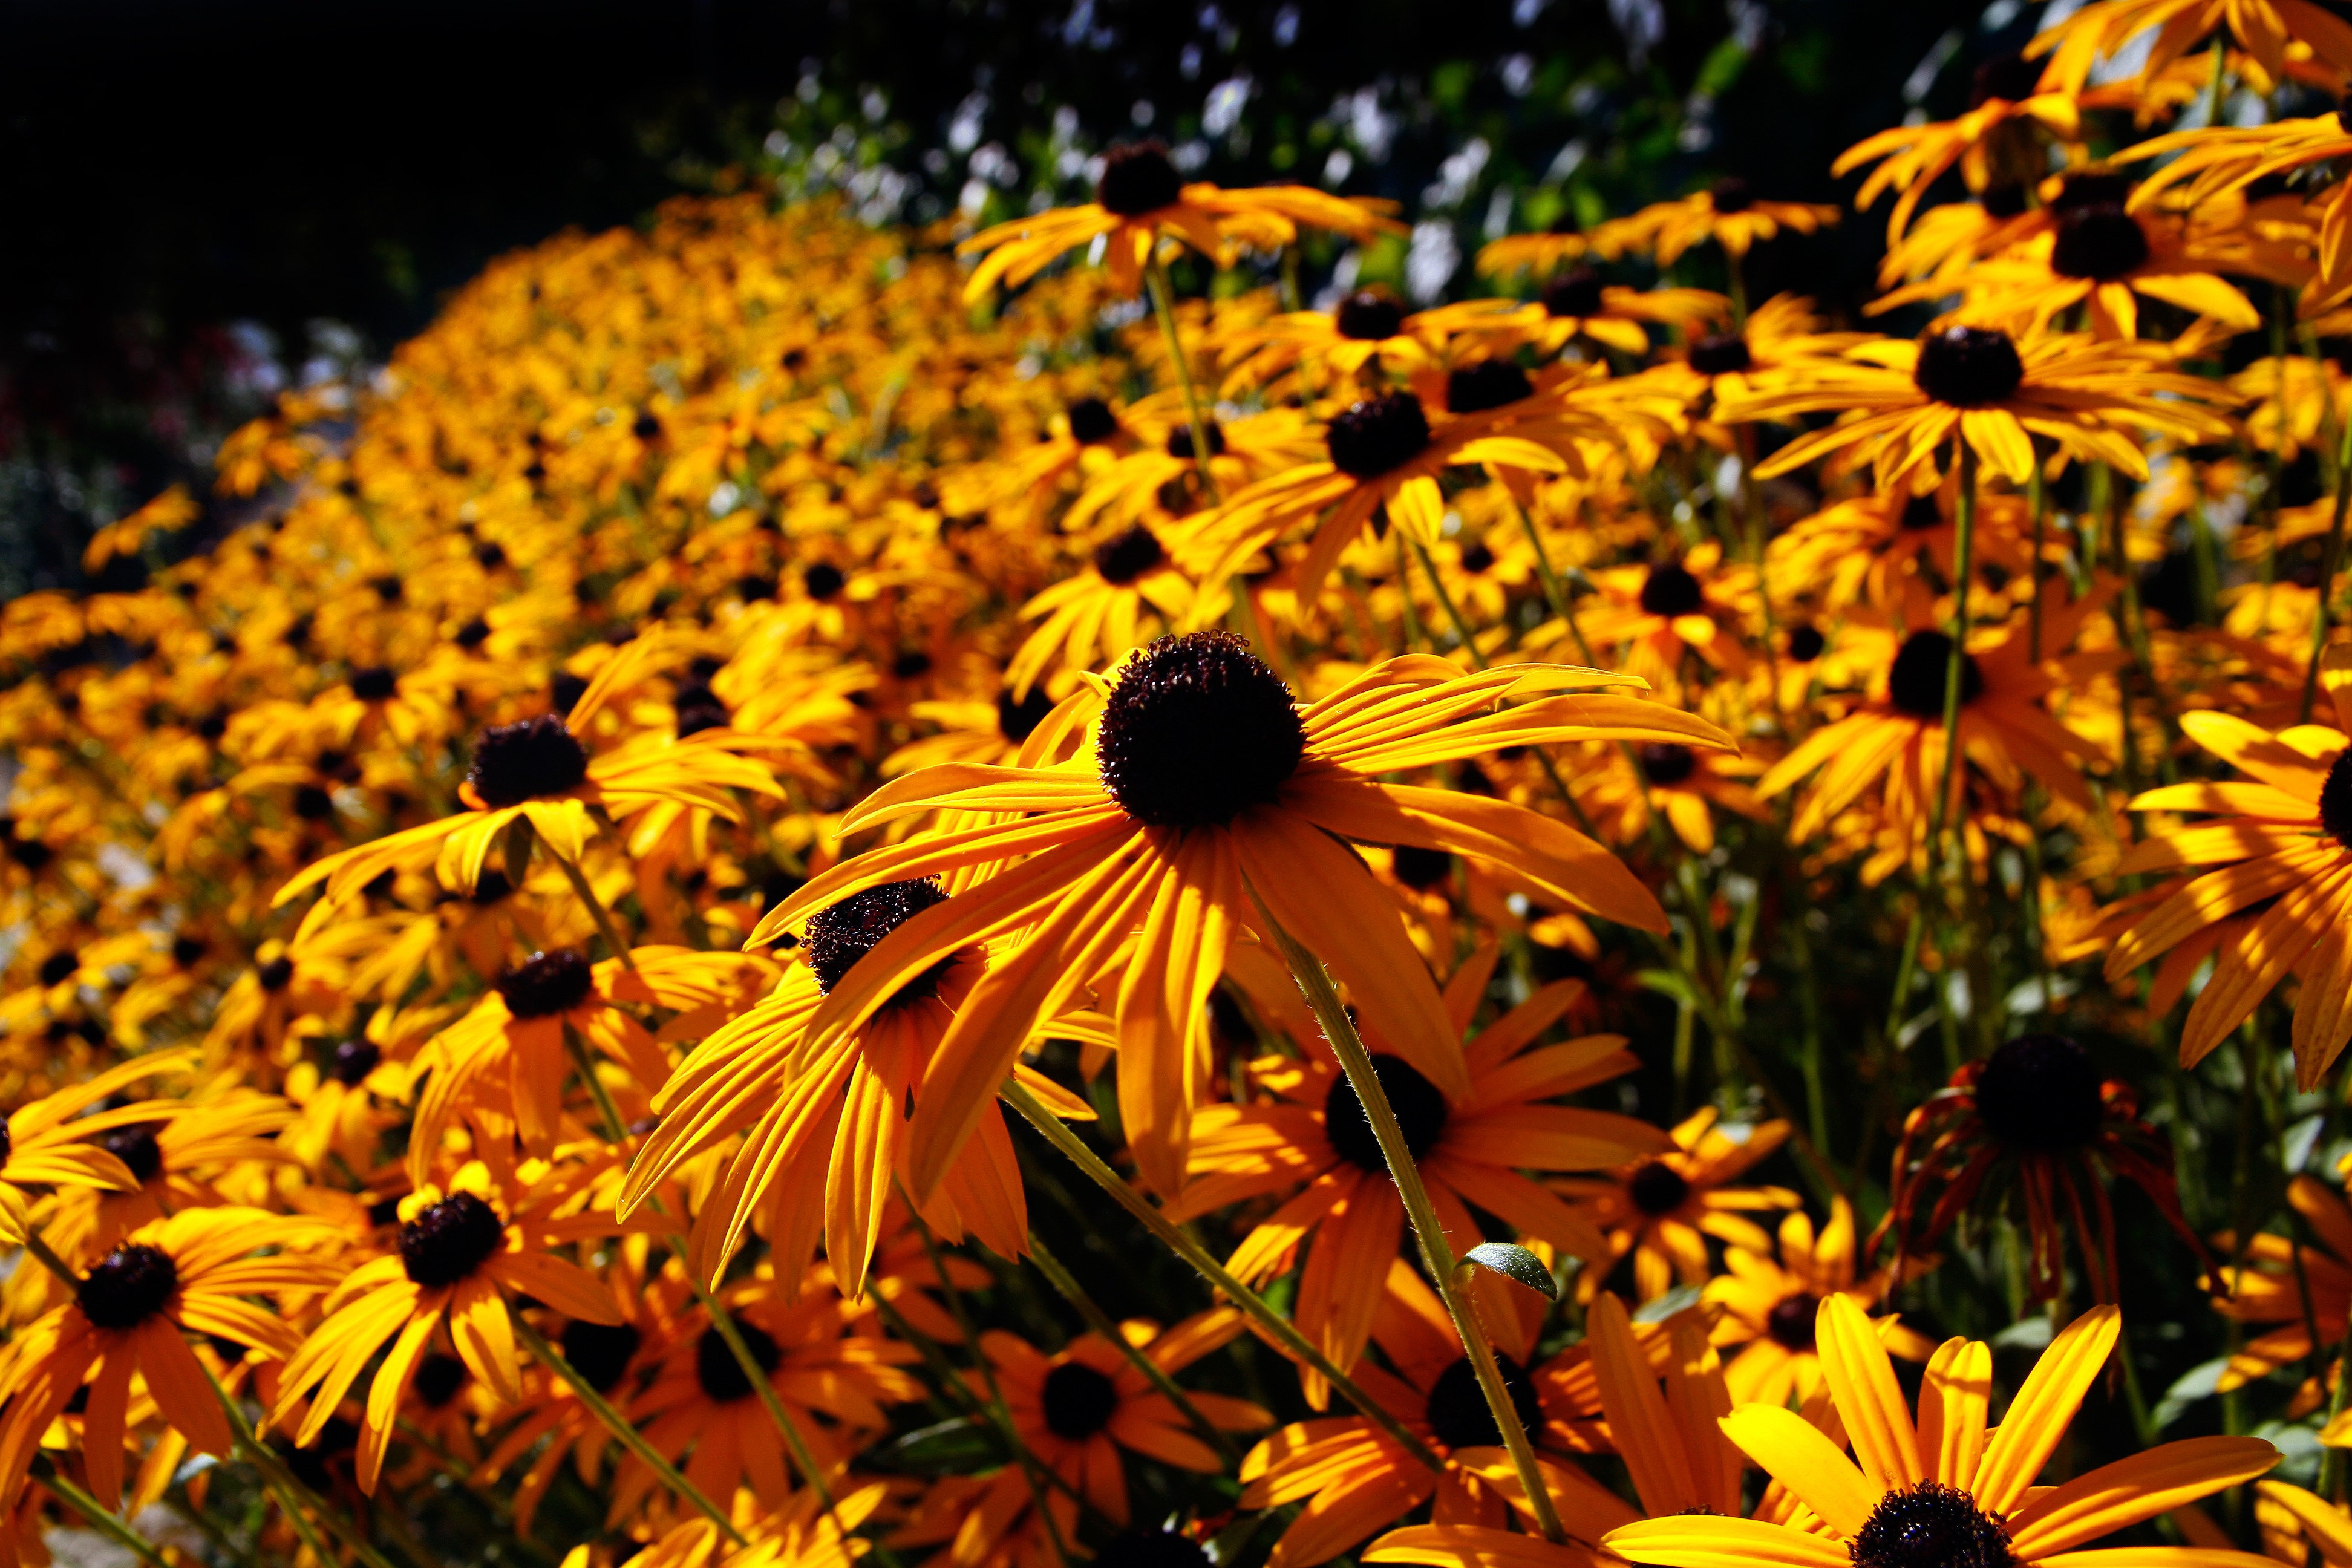
nature, blossom, plant, sunlight, leaf, flower, petal, bloom, autumn, botany, yellow, flora, season, wildflower, flowers, sun hat, sun flower, macro photography, flowering plant, daisy family, rudbeckia fulgida, land plant, common purple coneflower